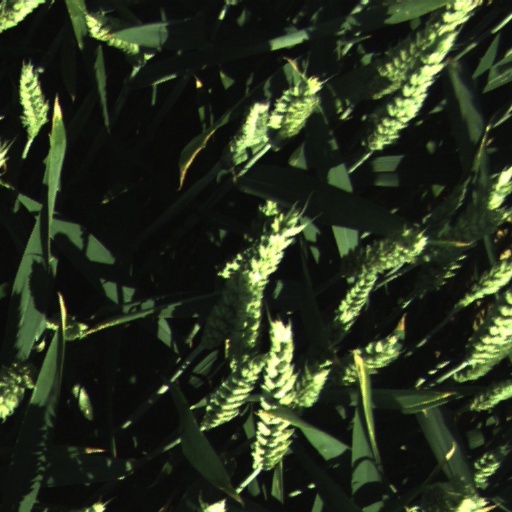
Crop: wheat